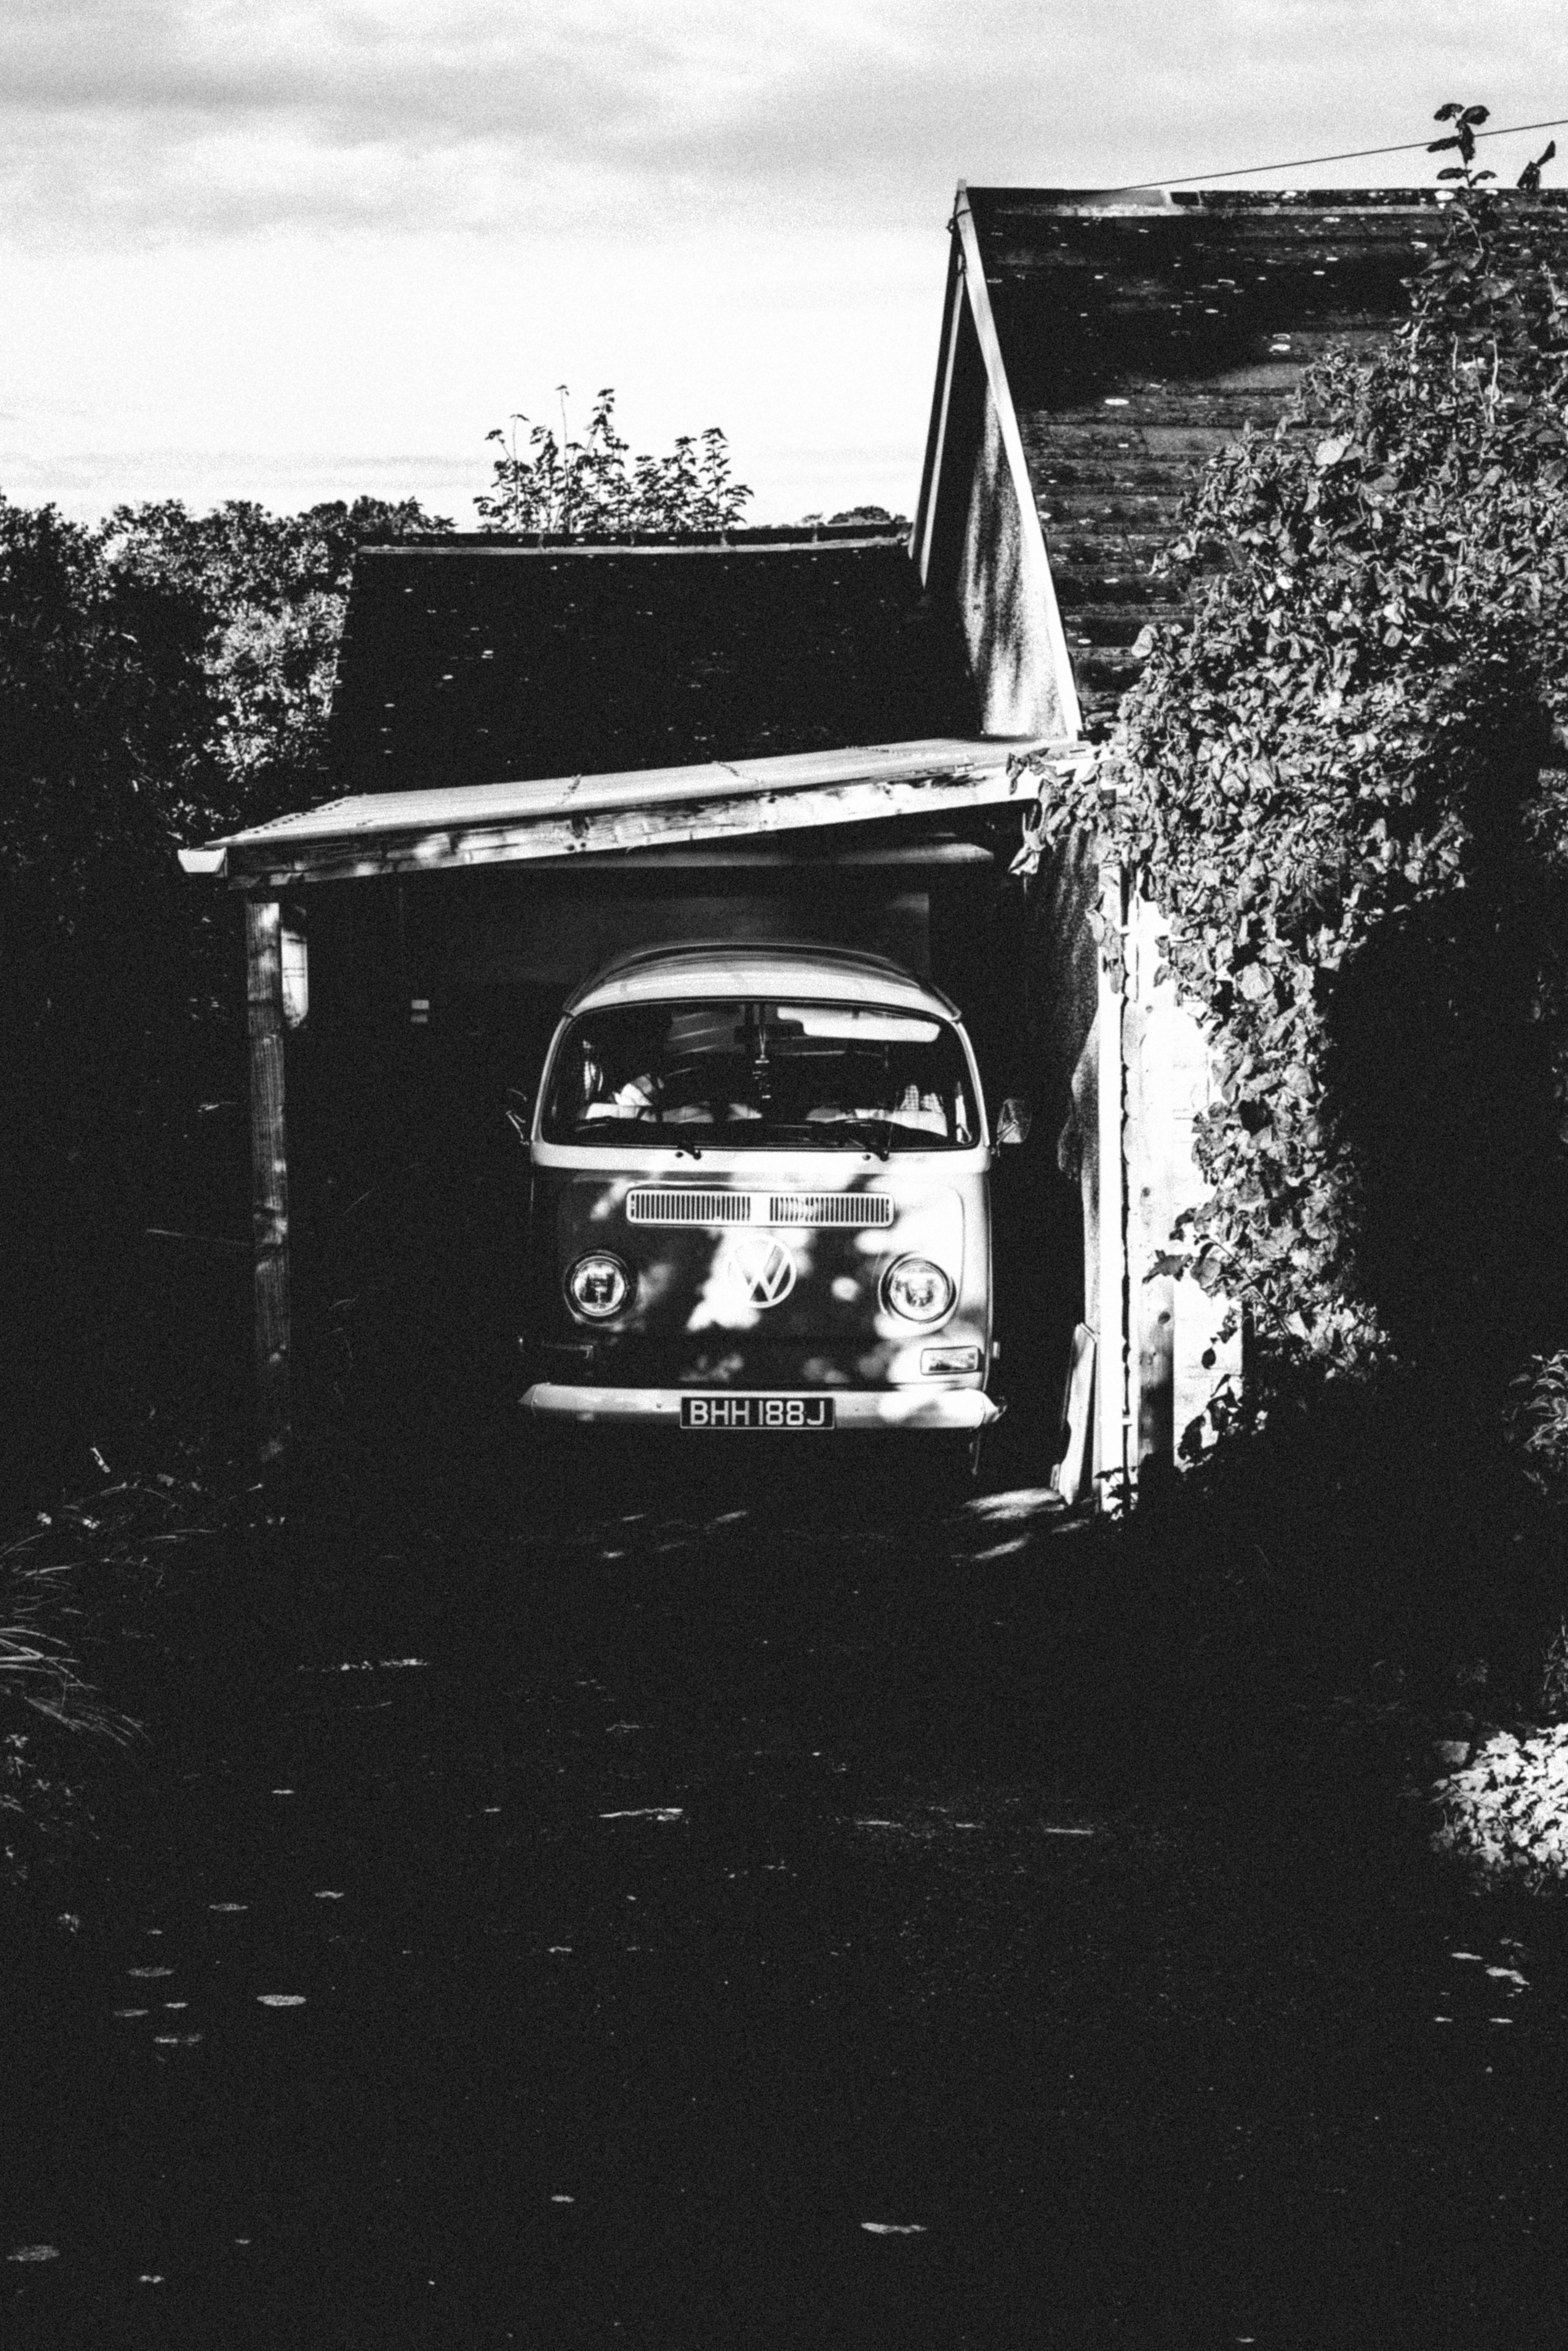
light, black and white, white, street, car, photography, vw, reflection, vehicle, darkness, black, monochrome, lancashire, bw, places, silverdale, 20161022, camper, 2015, photograph, shape, monochrome photography, film noir